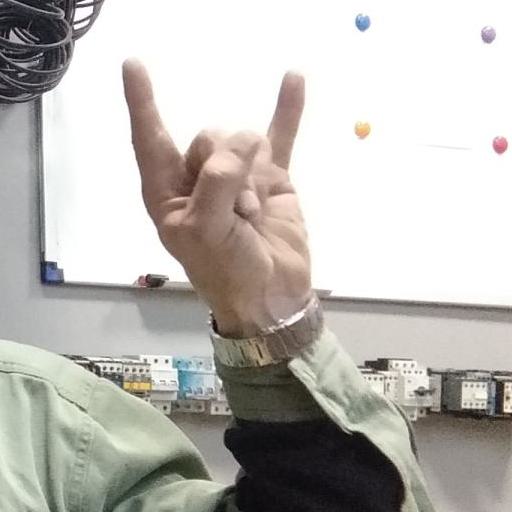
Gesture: rock